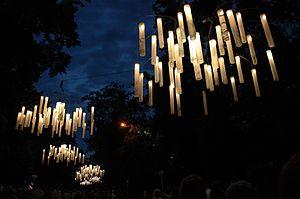
Wela: Installation lumineuse, jardin public, 500 tubes dessinés, Festival des Arts de la Rue, Sotteville-lès-Rouen, 2006 Polski: Wela: instalacja swietlna, park publiczny, 500 rur z rysunkiem, Festiwal Sztuk Ulicznych, Sotteville-lès-Rouen, 2006
Élisabeth Wierzbicka dite Wela est une artiste franco-polonaise, sculpteur, peintre, née le 28 septembre 1964 à Cracovie. Elle vit et travaille à Paris et Cracovie.